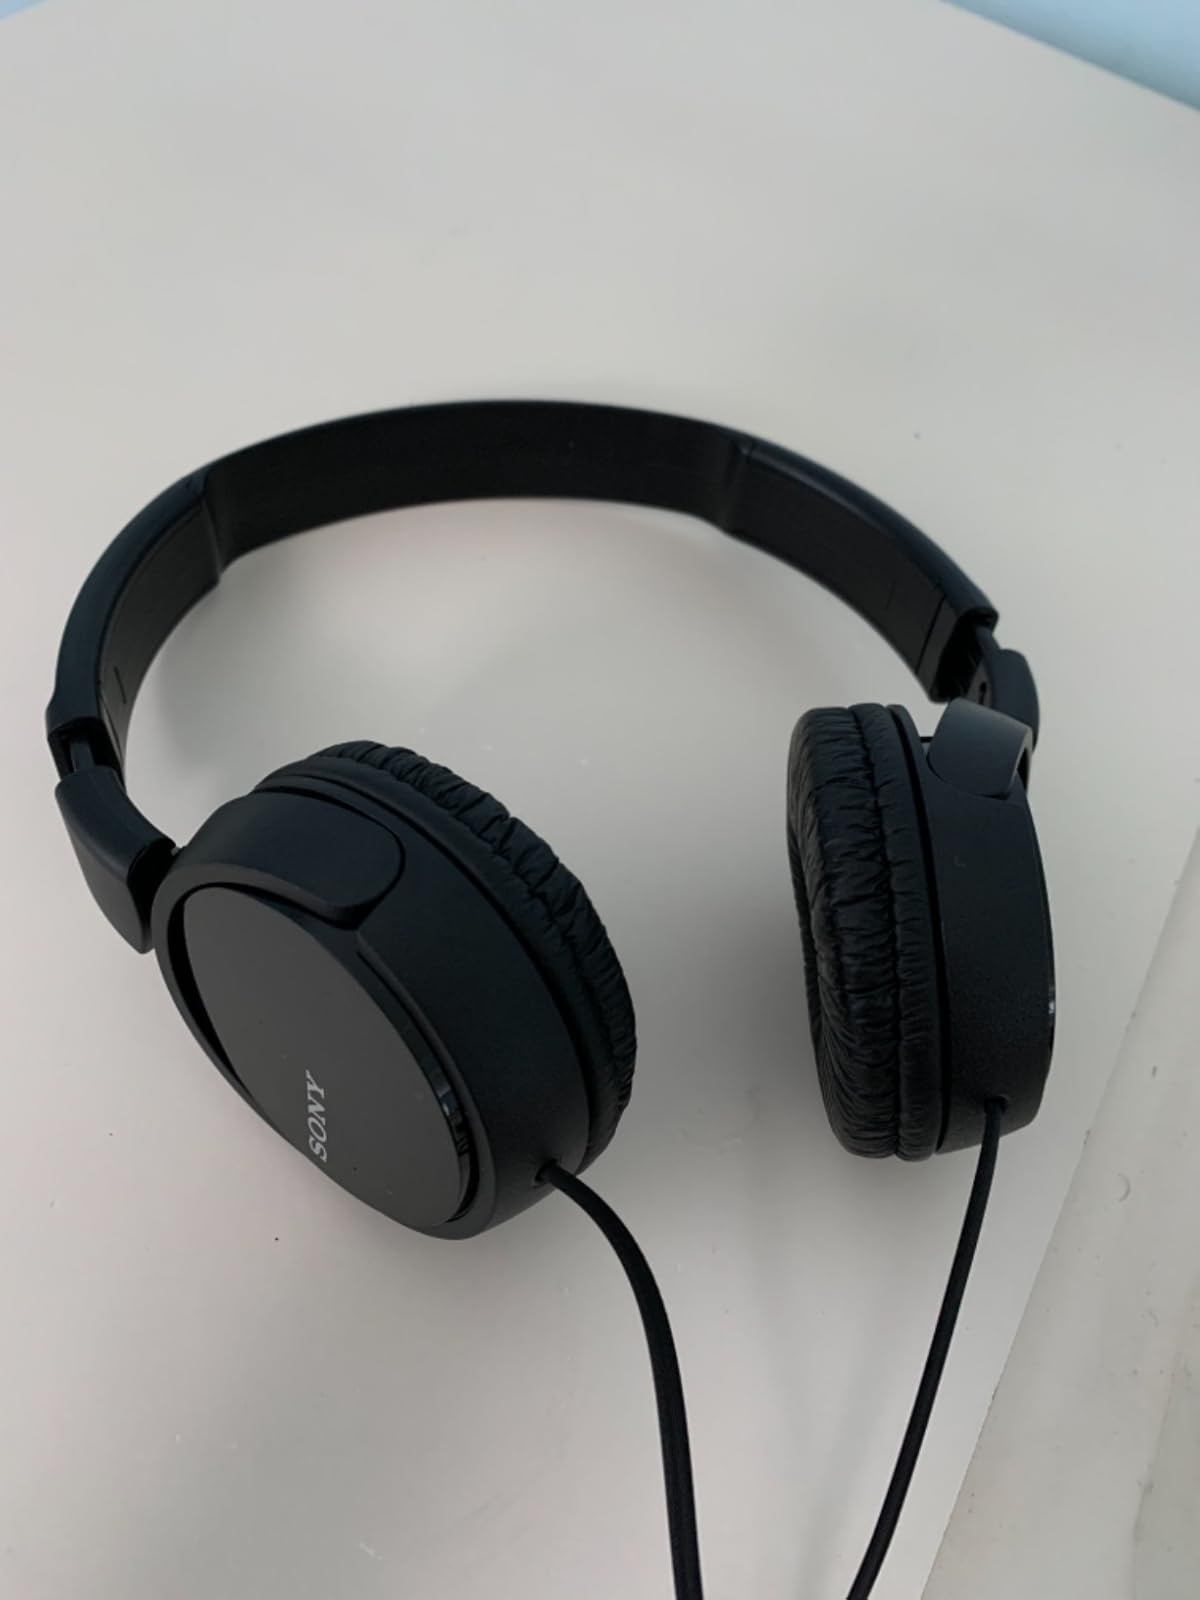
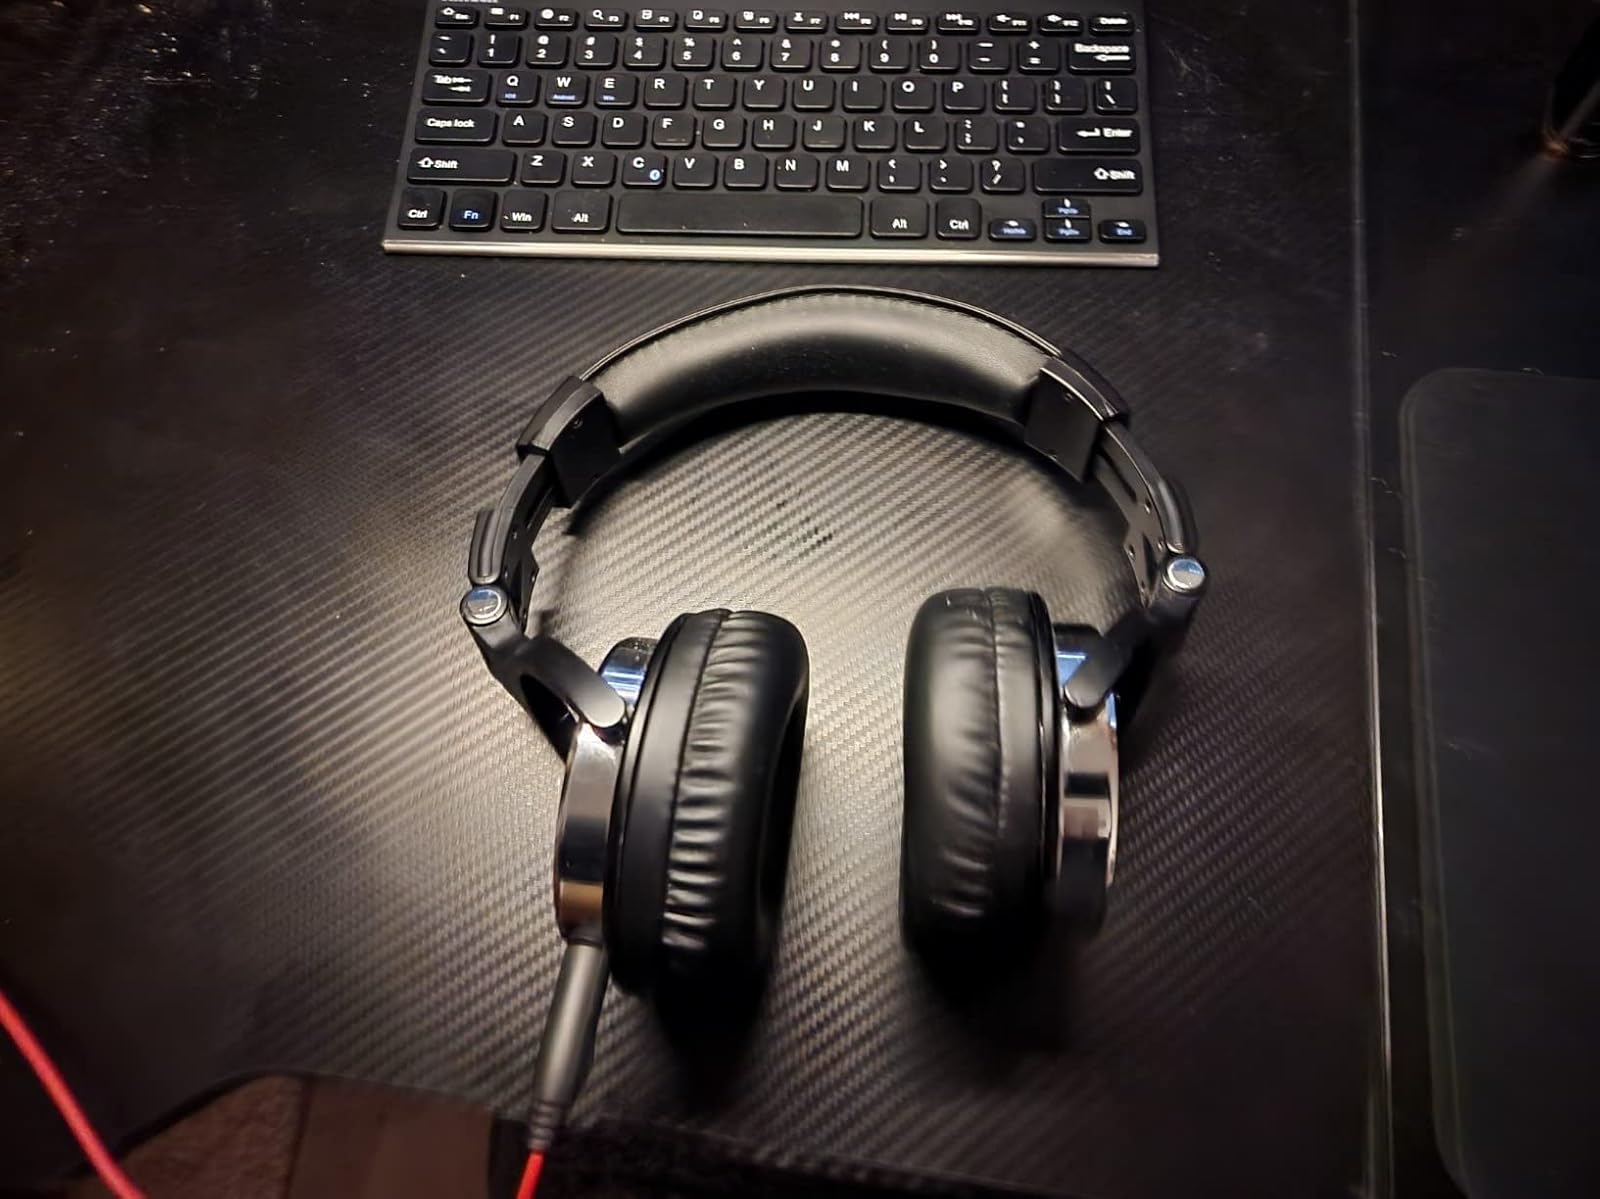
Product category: headphones
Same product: no